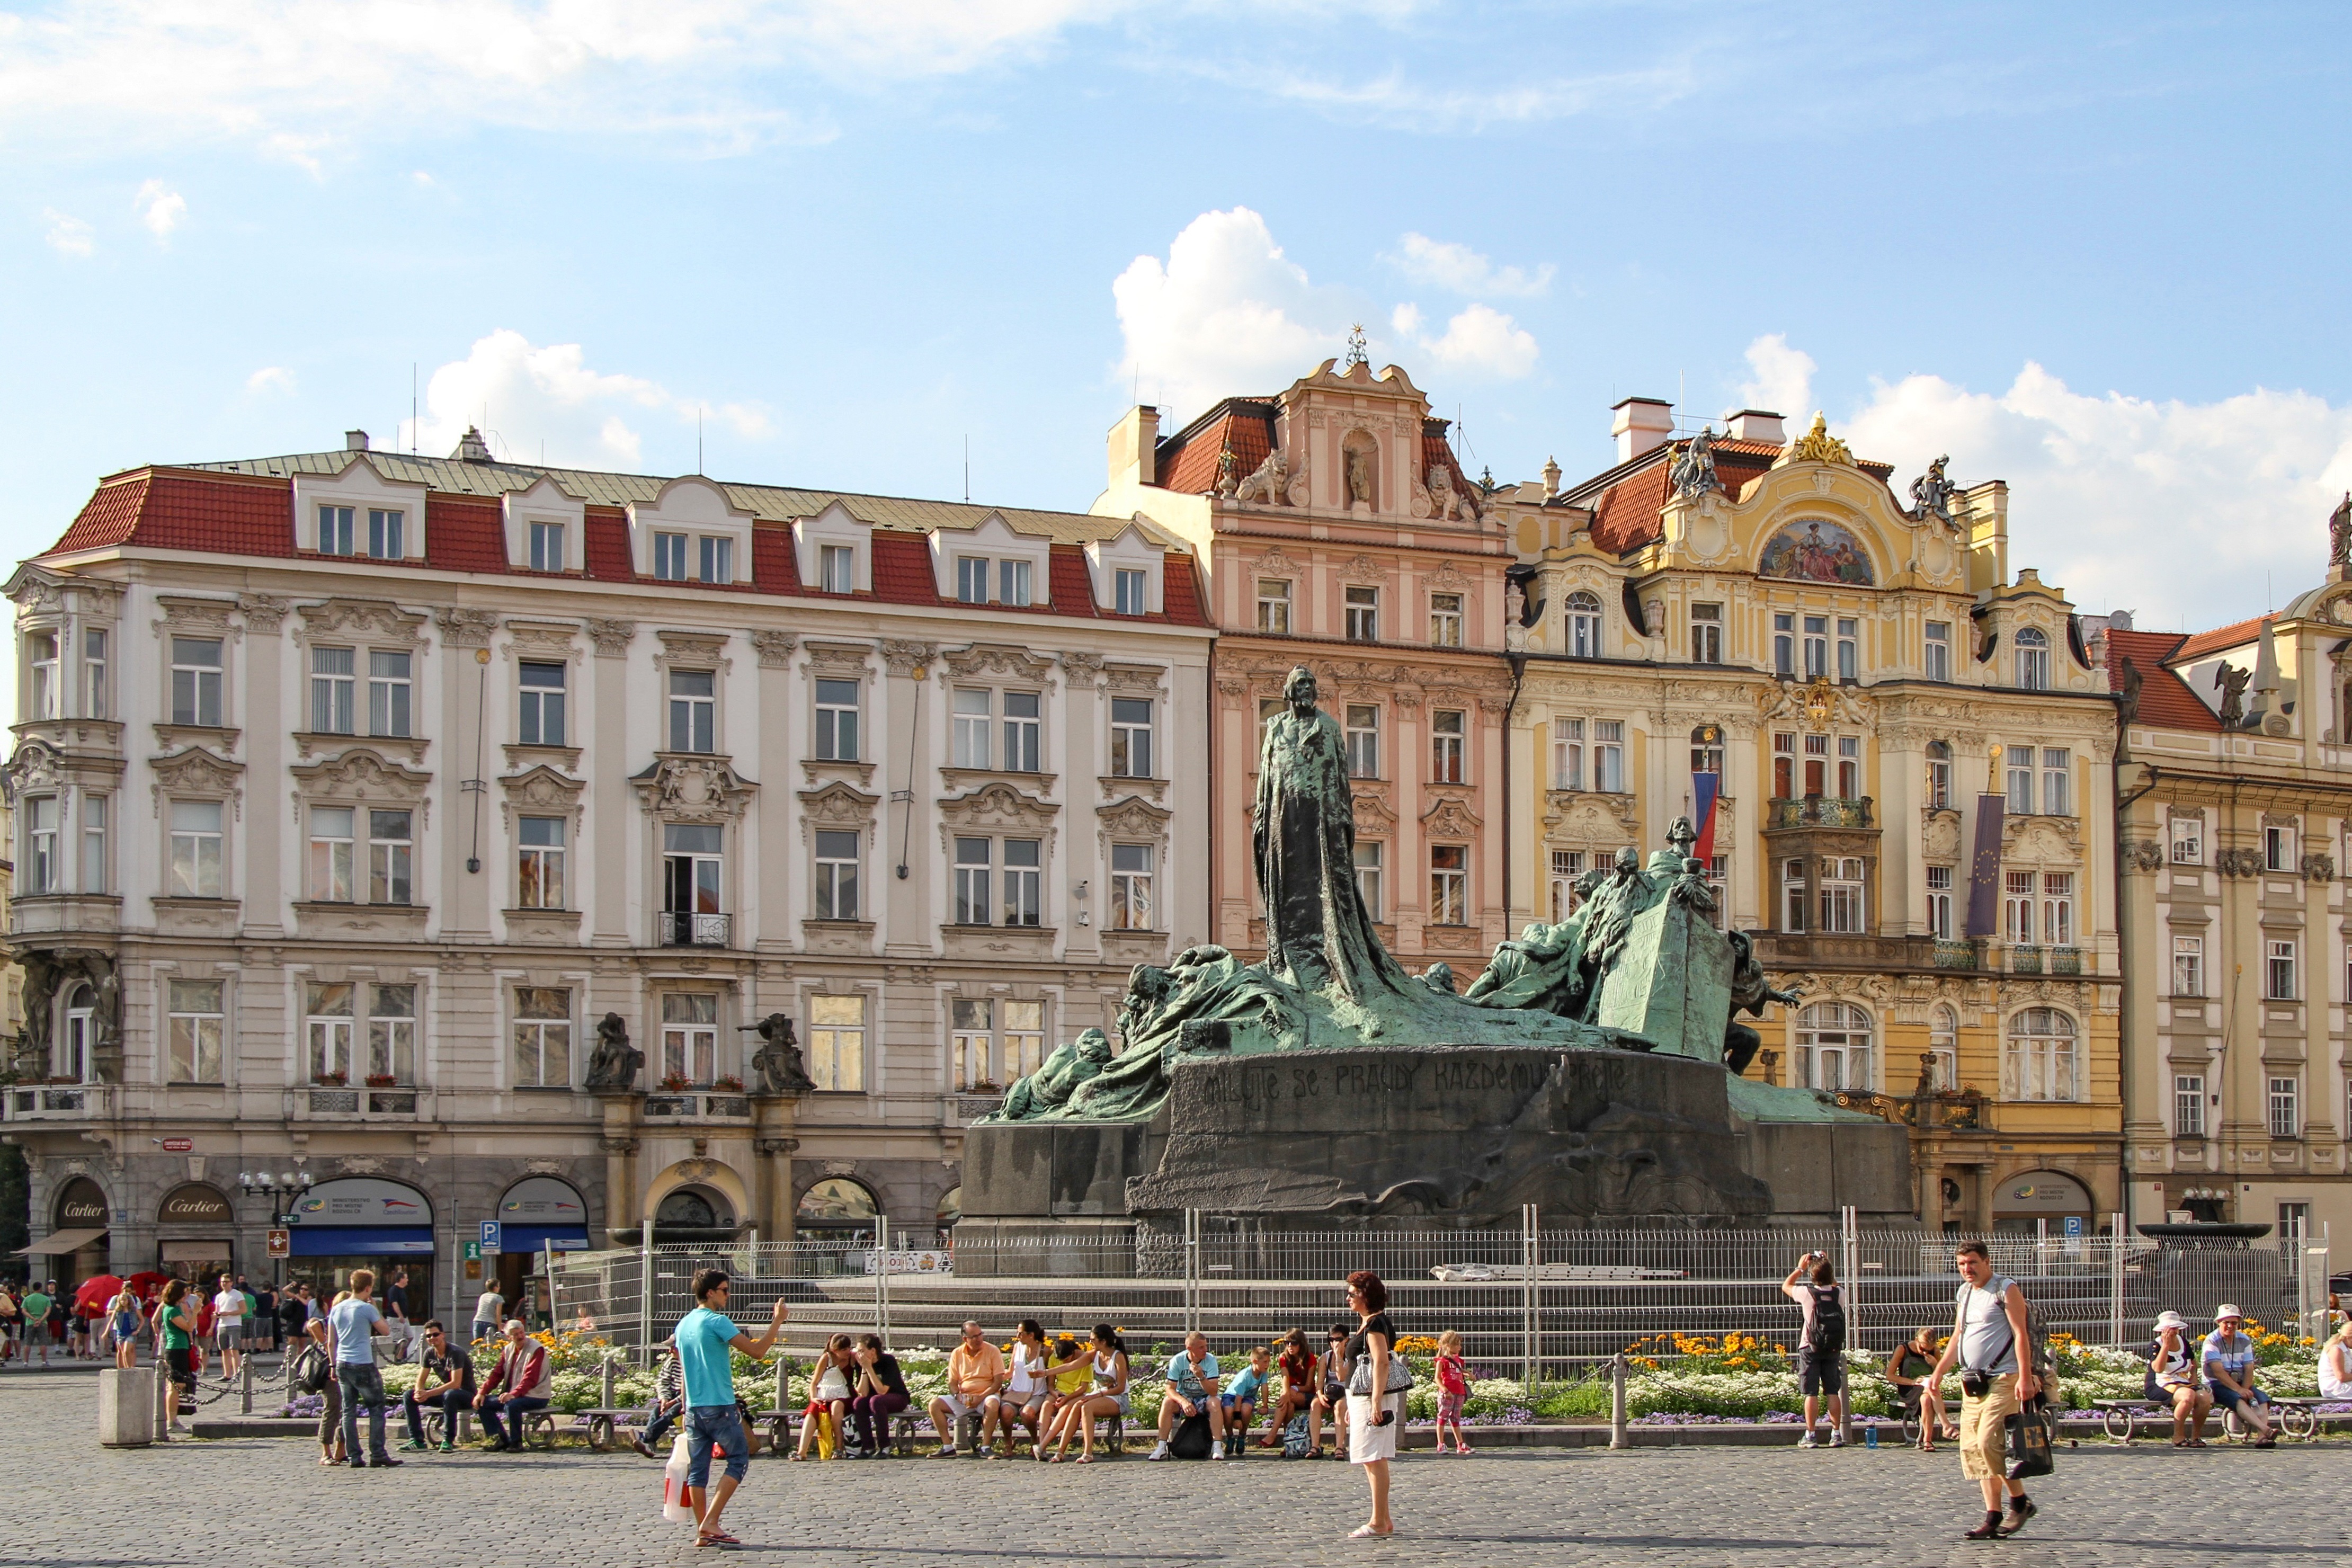
sky, town, building, palace, city, recreation, plaza, facade, prague, tourism, cool image, statues, town square, tourist attraction, cool photo, czech republic, metropolis, ancient rome, tours, classical architecture, jan hus monument